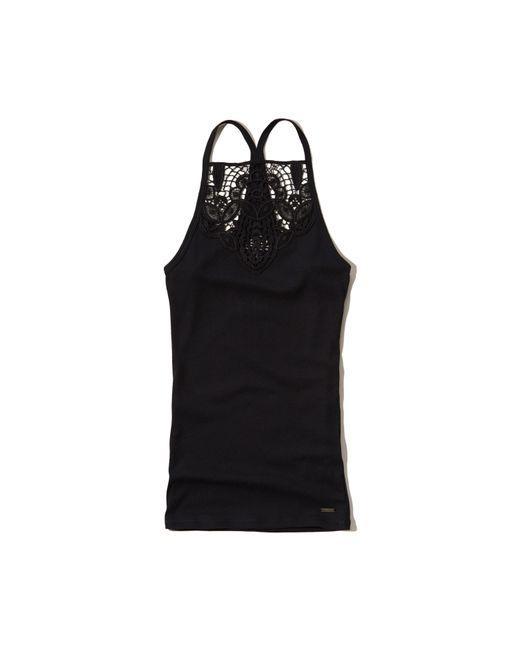
Schwarze Bluse, ärmellos, nackte Schultern, gesticktes Stoffdetail auf der Brust, Stretch-Baumwolle, ideal zum Einkaufen